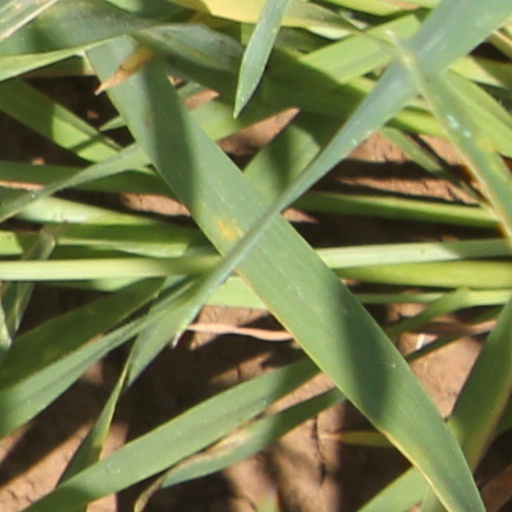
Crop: wheat